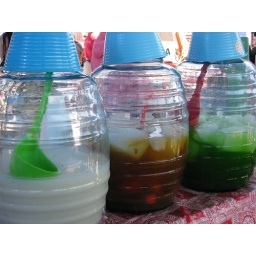
Refreshing fruit waters for sale at the market in San Miguel